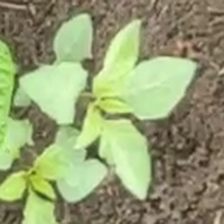
Weed species: Lamber_Quarter_plant(Chenopodium )